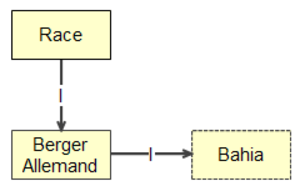
Mot Instance déclaratif
Le langage de Modélisation par Objets Typés conçu par Gilbert Paquette en collaboration avec les chercheurs du centre de recherche LICEF, est un langage de représentation graphique et semi-formel de la connaissance.